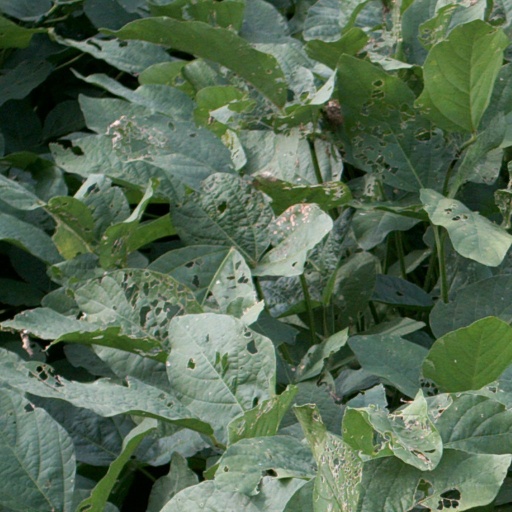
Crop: soybean